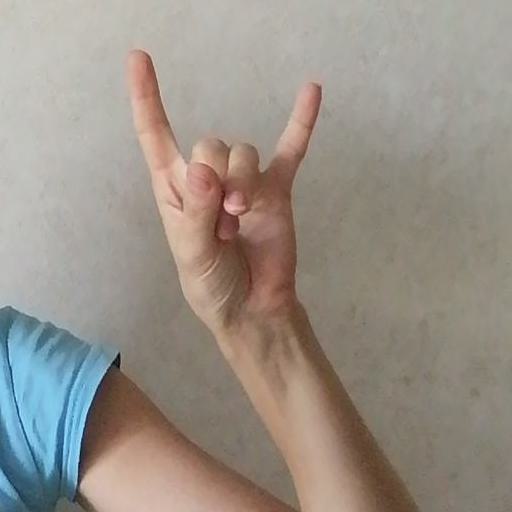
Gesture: rock